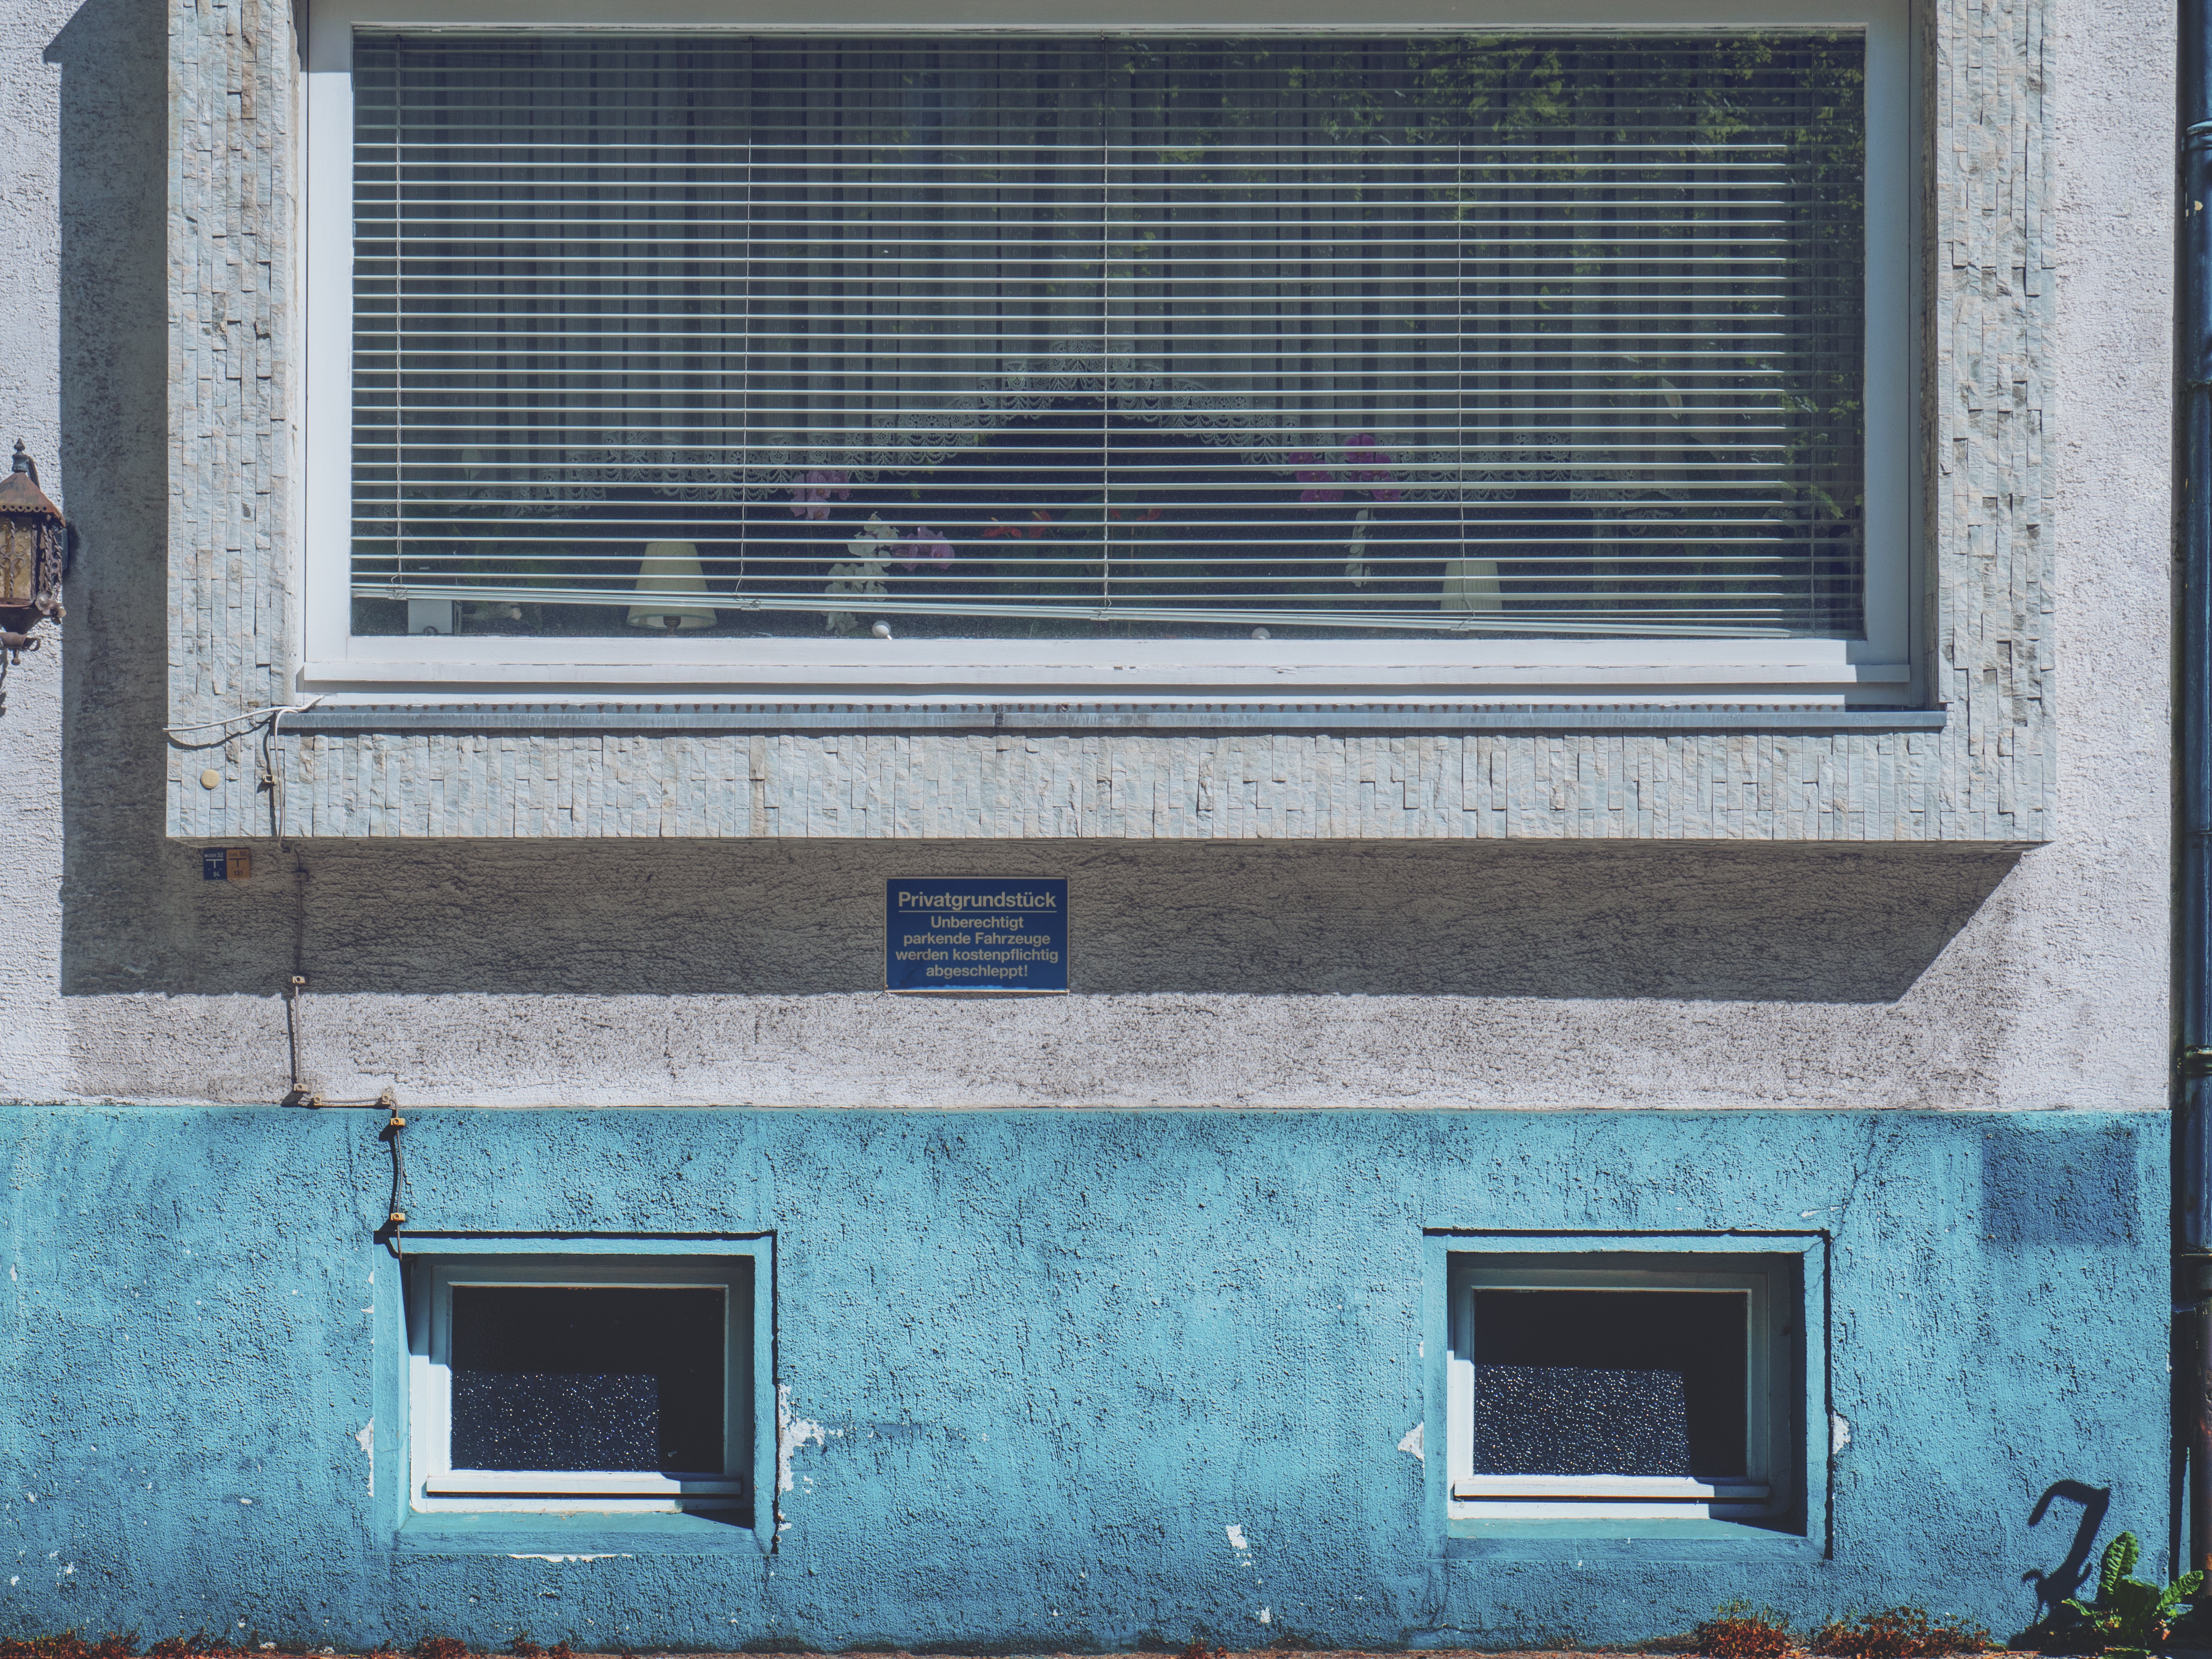
house, window, wall, facade, brick, interior design, brickwork, window covering, sash window